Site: saxony
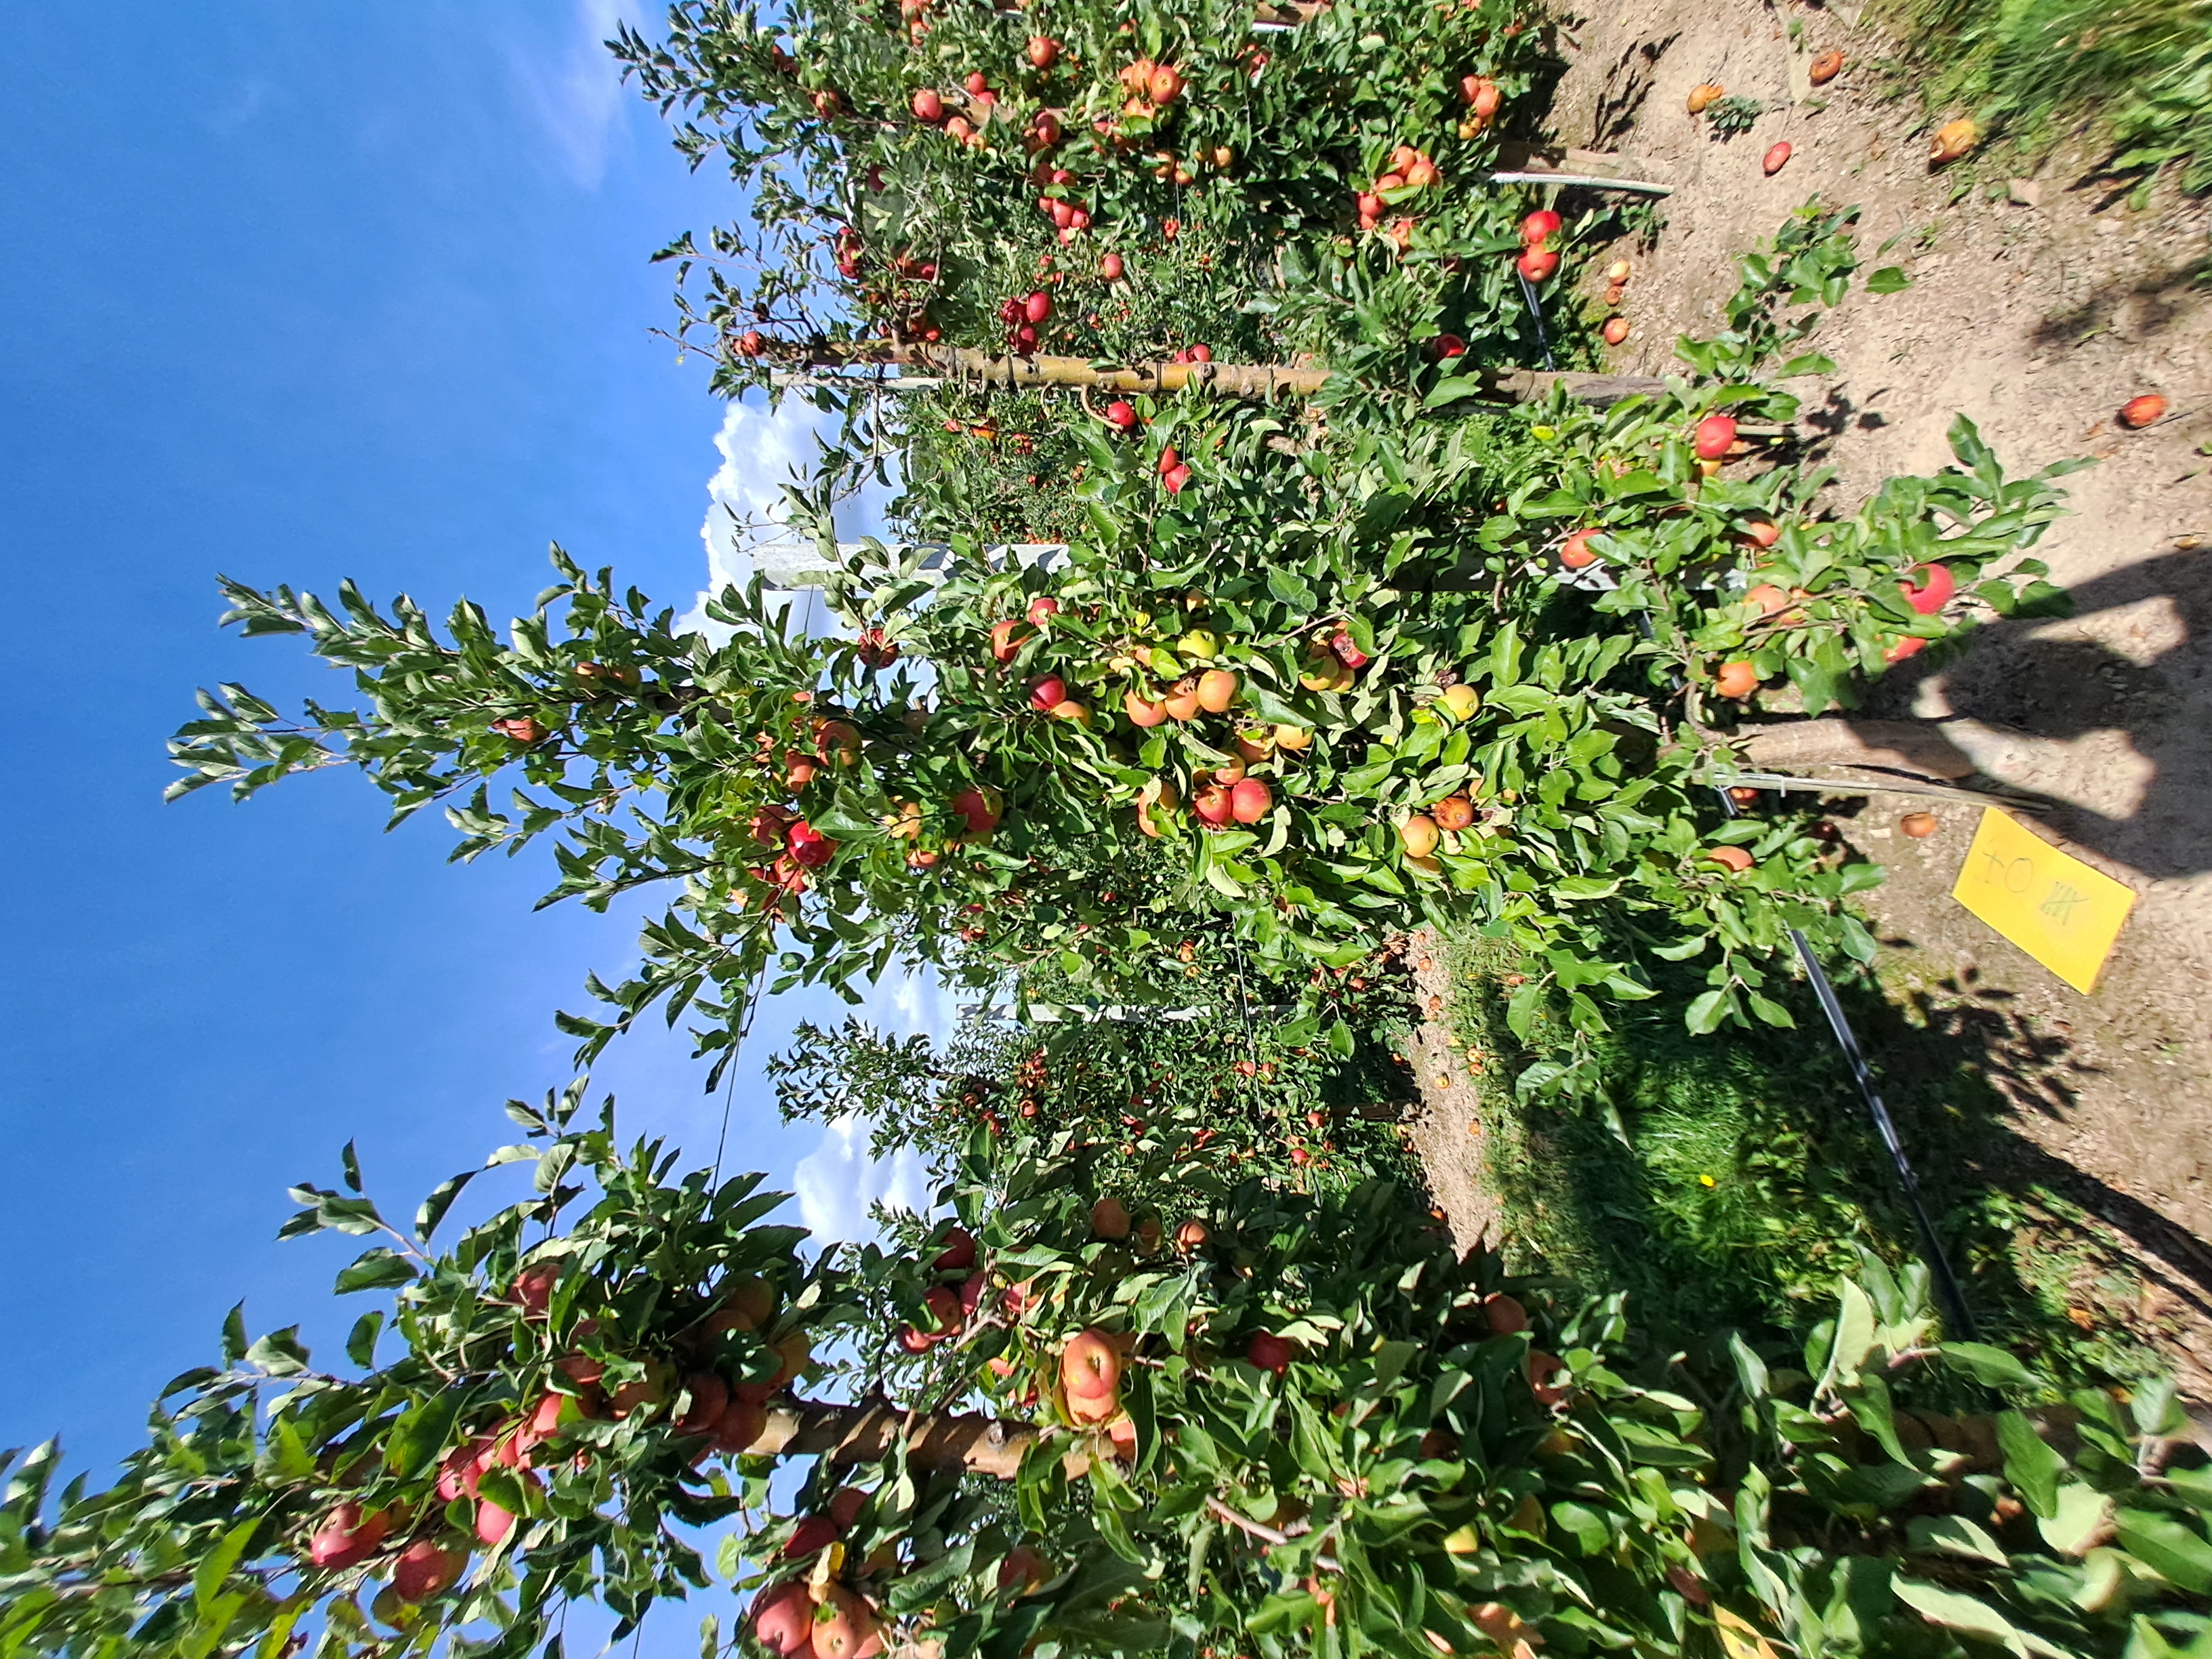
Growth stage (BBCH 87): Maturity of fruit and seed